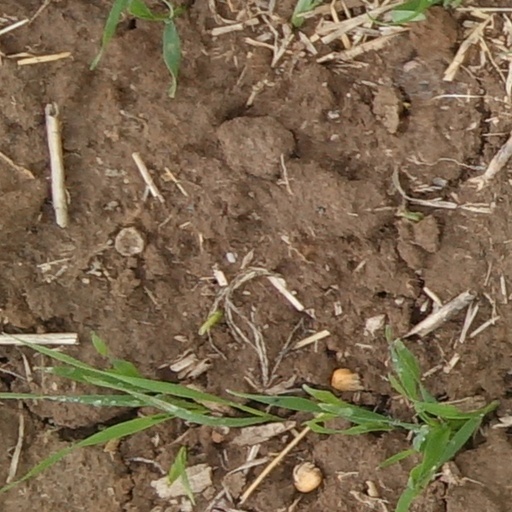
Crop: wheat